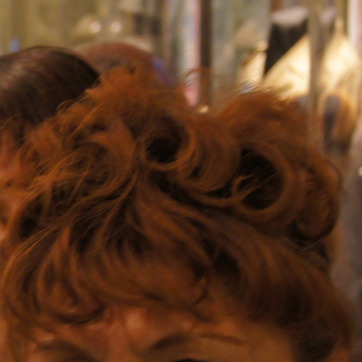
Material: hair